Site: brandenburg
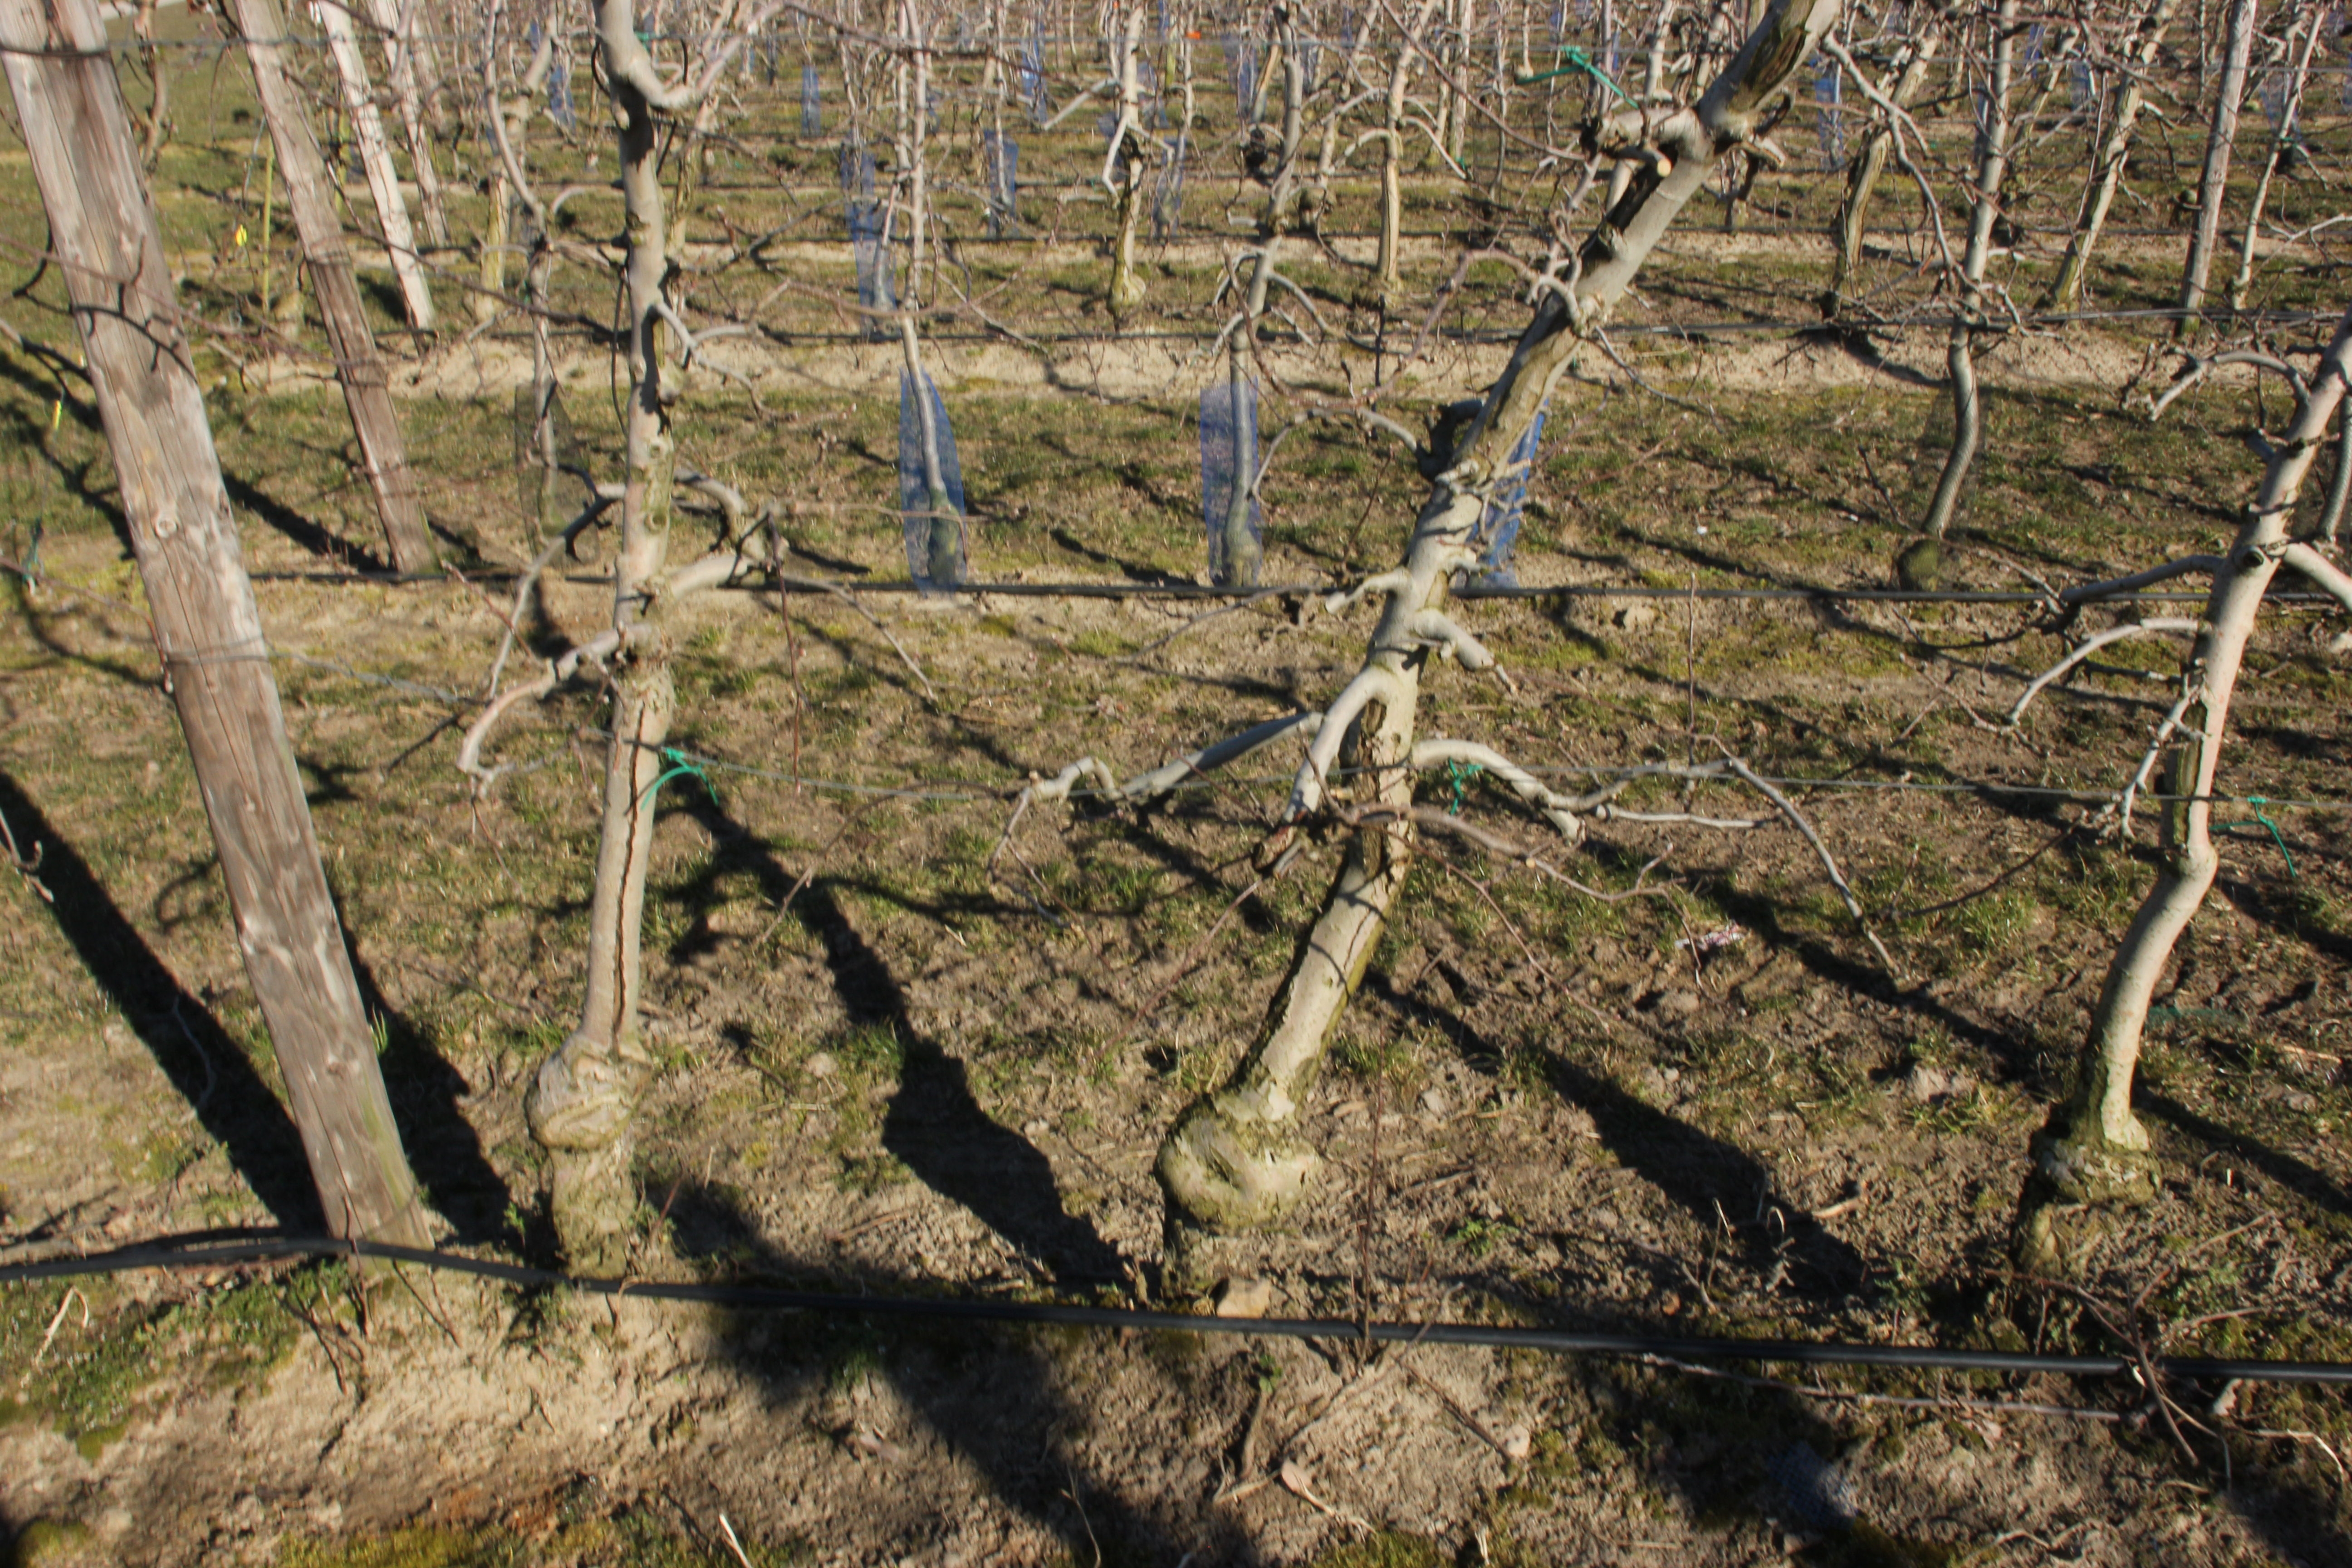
Growth stage (BBCH 03): Bud development